List of township-level divisions of Heilongjiang

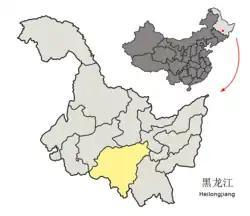
Location of Harbin in the province

The only town is Wanggang, and the only township is Hongqi Manchu Ethnic Township